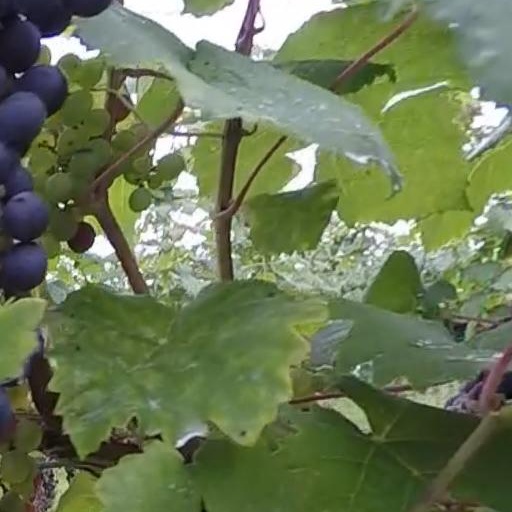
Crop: grape